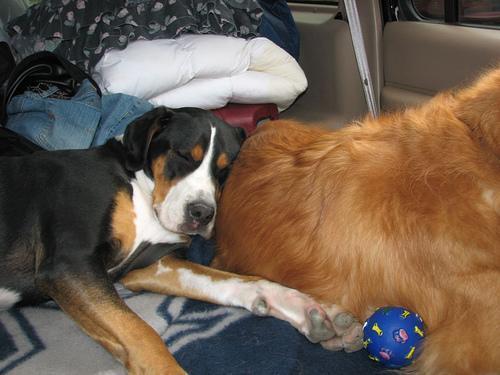
Greater_Swiss_Mountain_dog